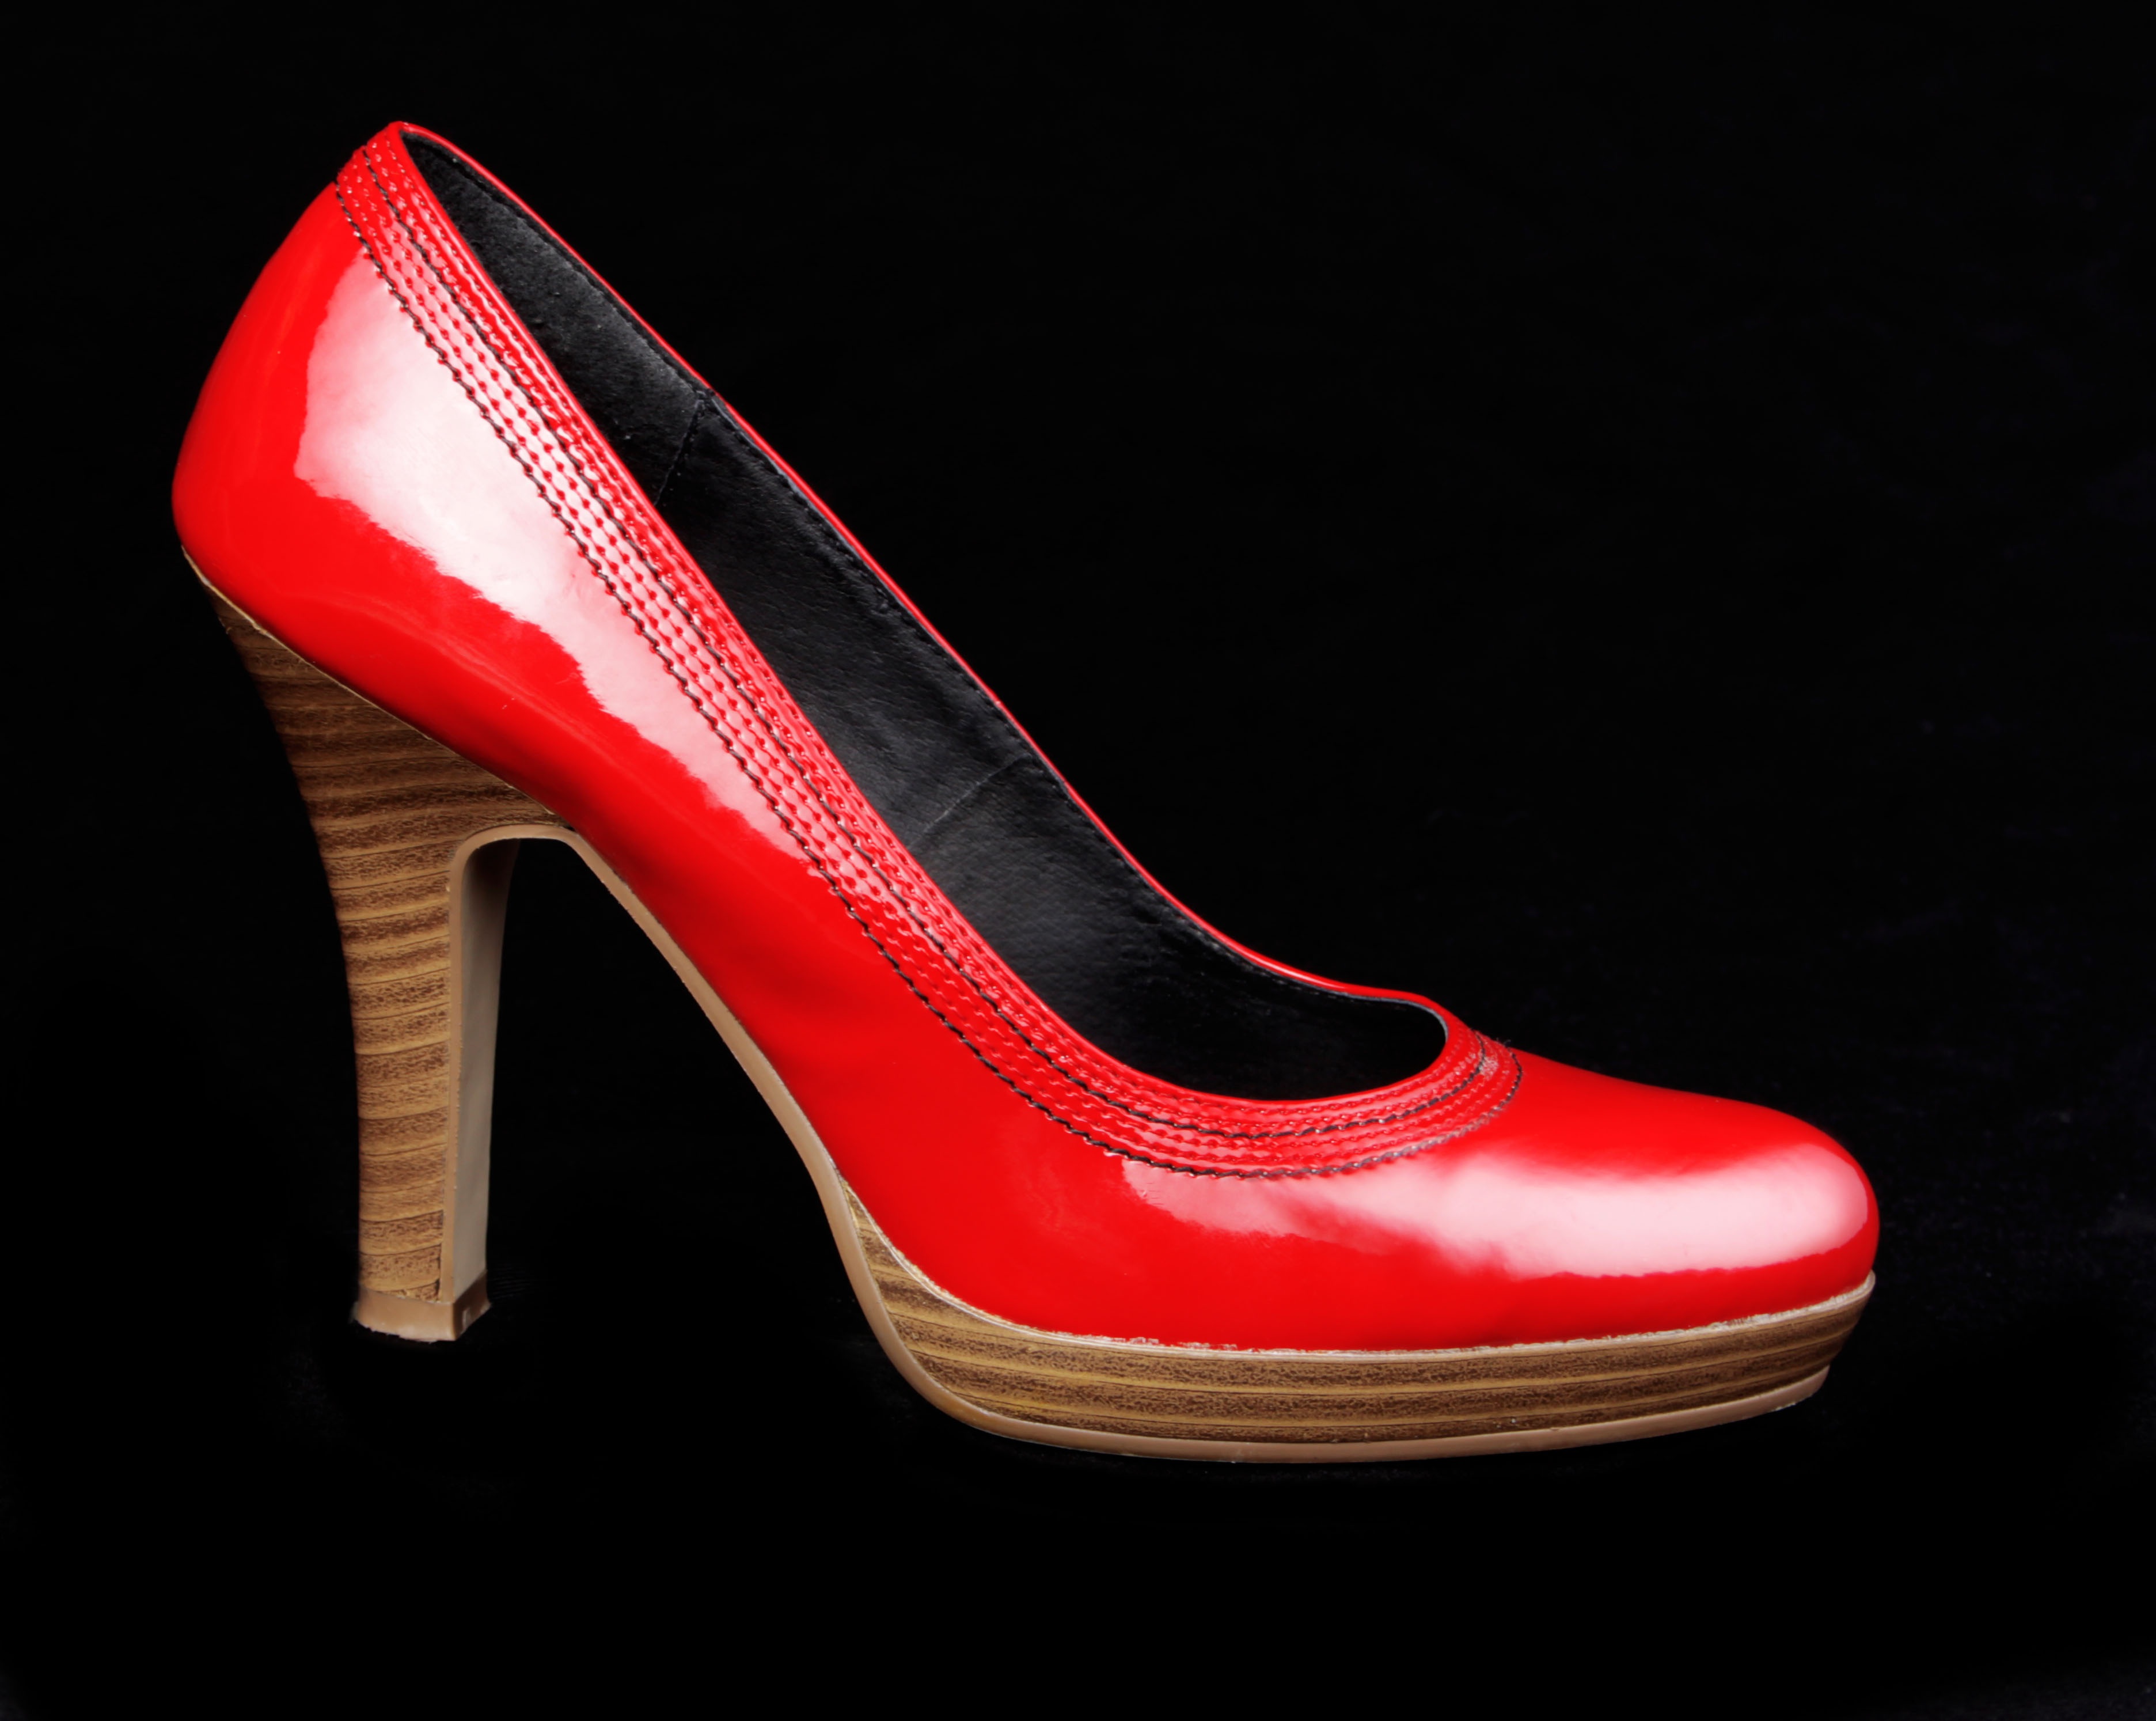
shoe, leather, leg, red, human body, high heel, footwear, high heeled footwear, outdoor shoe, basic pump